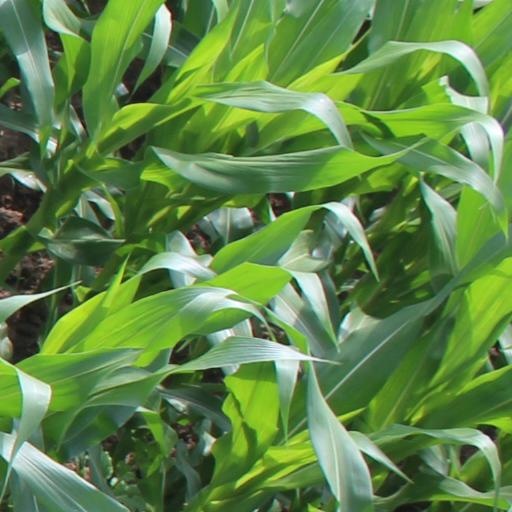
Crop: maize; corn